War Labor Policies Board

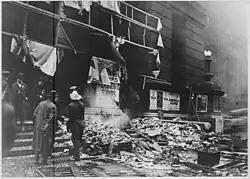
Wreckage of Chicago's Federal Building after bomb explosion allegedly planted by IWW (1918) – indicates politico-socio-economic climate faced by War Labor Policies Board of 1918-1919

Following the United States declaration of war on Germany in early April 1917, the U.S. "War Labor Administrator" (Secretary of Labor) William Bauchop Wilson established the War Labor Policies Board (WLPB) on May 13, 1918.